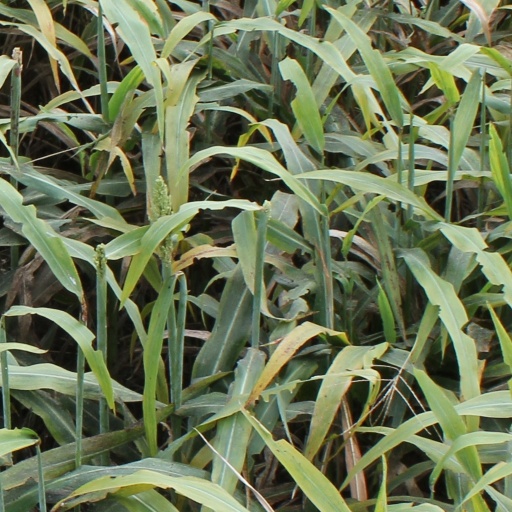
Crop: sorghum